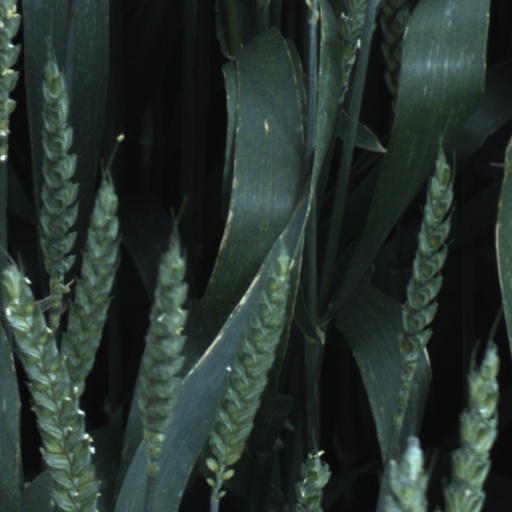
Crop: wheat